Gabriel Bibron

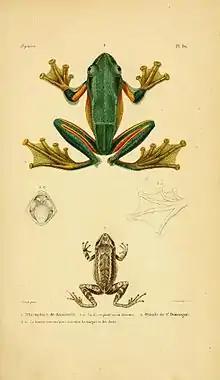

Gabriel Bibron (20 October 1805 – 27 March 1848) was a French zoologist and herpetologist. He was born in Paris. The son of an employee of the Museum national d'histoire naturelle, he had a good foundation in natural history and was hired to collect vertebrates in Italy and Sicily. Under the direction of Jean Baptiste Bory de Saint-Vincent (1778–1846), he took part in the Morea expedition to Peloponnese.